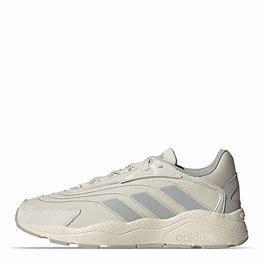
Brand: Adidas
Model: Crazychaos